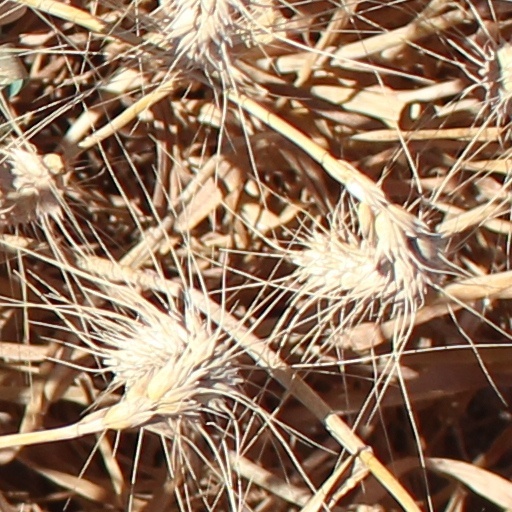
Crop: wheat